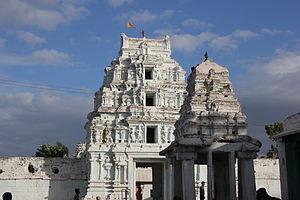
Le district de Bellary ou Ballari est un des 30 districts de l'État du Karnataka dans le Sud de l'Inde. Il abrite le Vijaya Nagara, site classé au Patrimoine mondial de l'Humanité du royaume de Vijayanâgara.